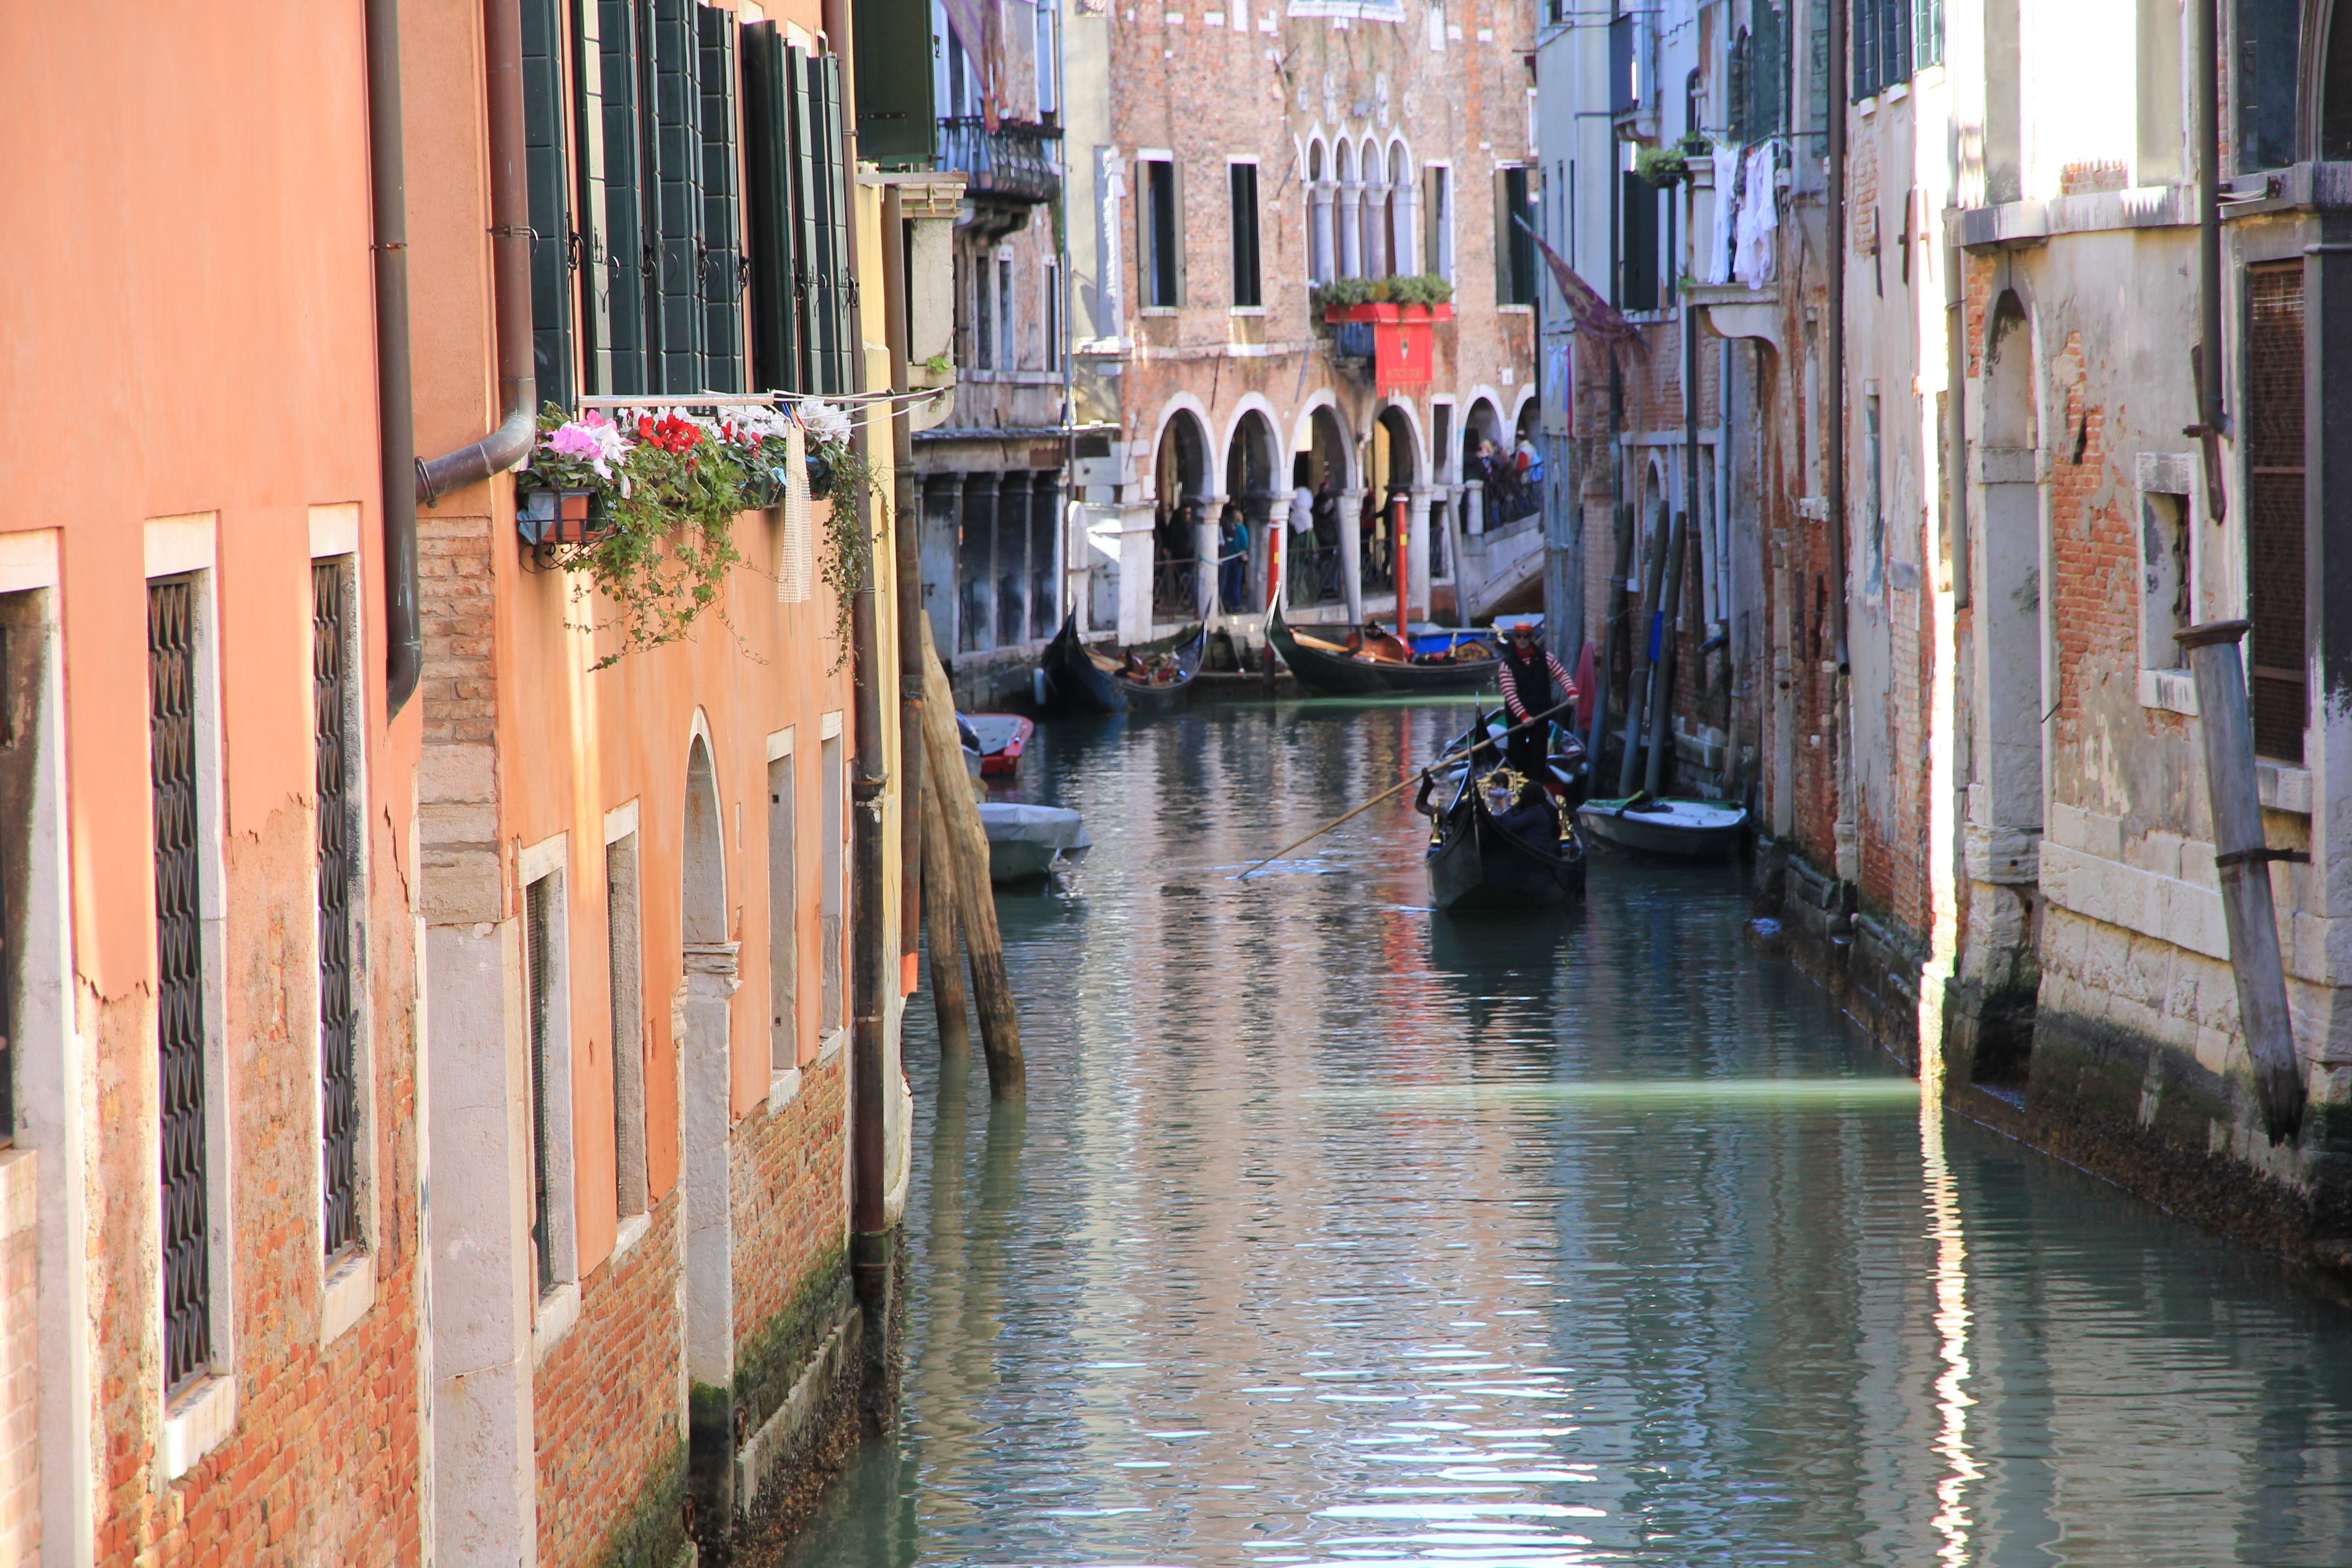
water, boat, canal, vehicle, waterway, channel, channels, gondoliers, geographical feature